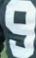
Number: 9